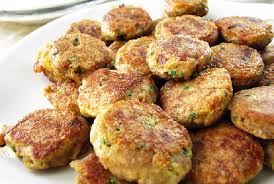
Yemek: mucver